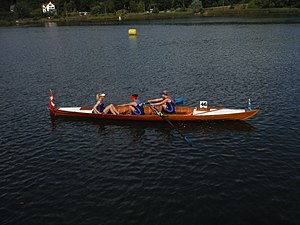
Inrigger
Inrigger regatta, Vejle 2016
En inrigger er en robåd, hvor åregangene er placeret på rælingen.